Wednesday Addams

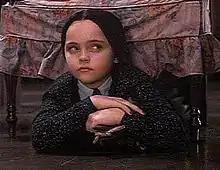
Christina Ricci in the film "The Addams Family" (1991)

Wednesday is played by Lisa Loring in the original TV series and is far less malevolent than later iterations of the character. In the first animated series from Hanna-Barbera, her voice was provided by Cindy Henderson. Henderson voiced that same character in an episode of "The New Scooby-Doo Movies". In the second animated series from Hanna-Barbera, she is voiced by Debi Derryberry.